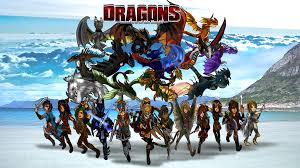
Portrait style: Cartoon Portrait